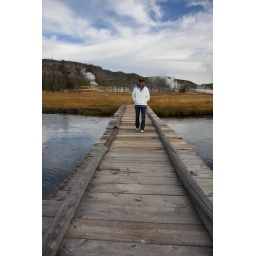
bridge over firehole river